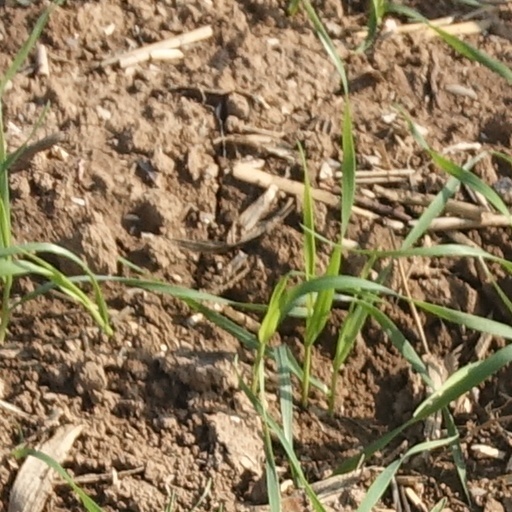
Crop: wheat